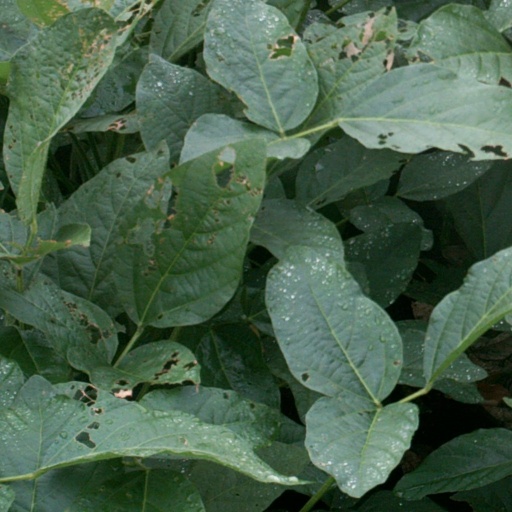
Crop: soybean